Peter Pan (singer)

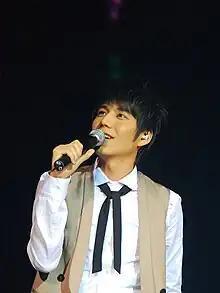
Portrait of Pan Yuwen

Pan Yuwen (traditional Chinese: 潘裕文; born June 20, 1984) is a Taiwanese pop singer.